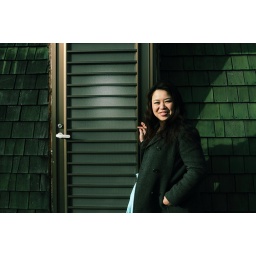
Mitsuka. Standing by the door of a green wasabi colour post office.